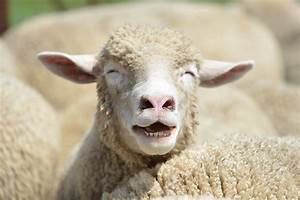
Label: pecora